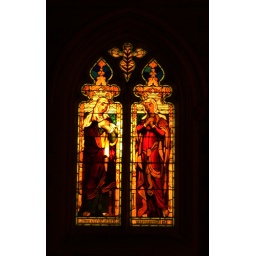
Stained glass windows at Bethany Church in Quincy